Seville Metro

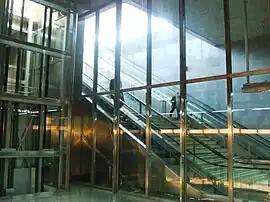
San Bernardo station

After Line 1 was inaugurated in 2009, Seville Metro projects were halted due to the 2008 financial crisis that severely struck Spain. Over the following years, projects for the construction of new lines were requested, but they were never completed.